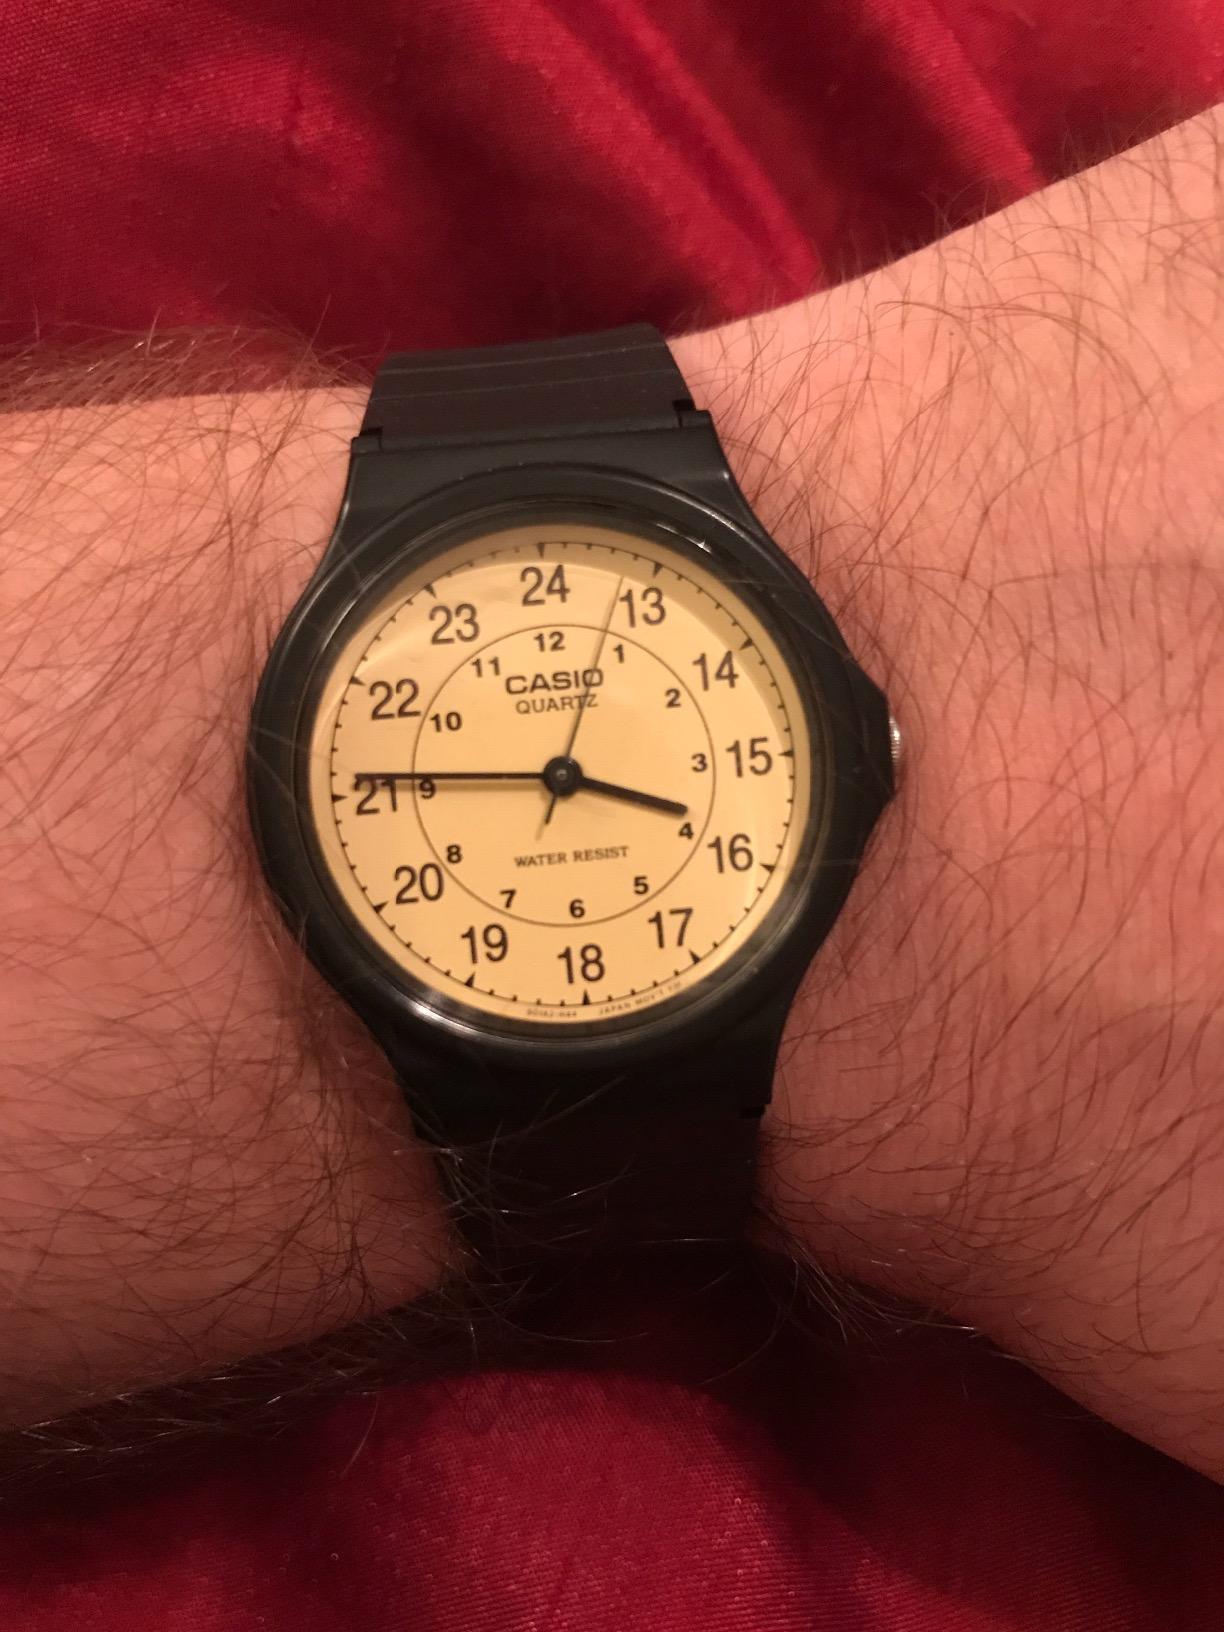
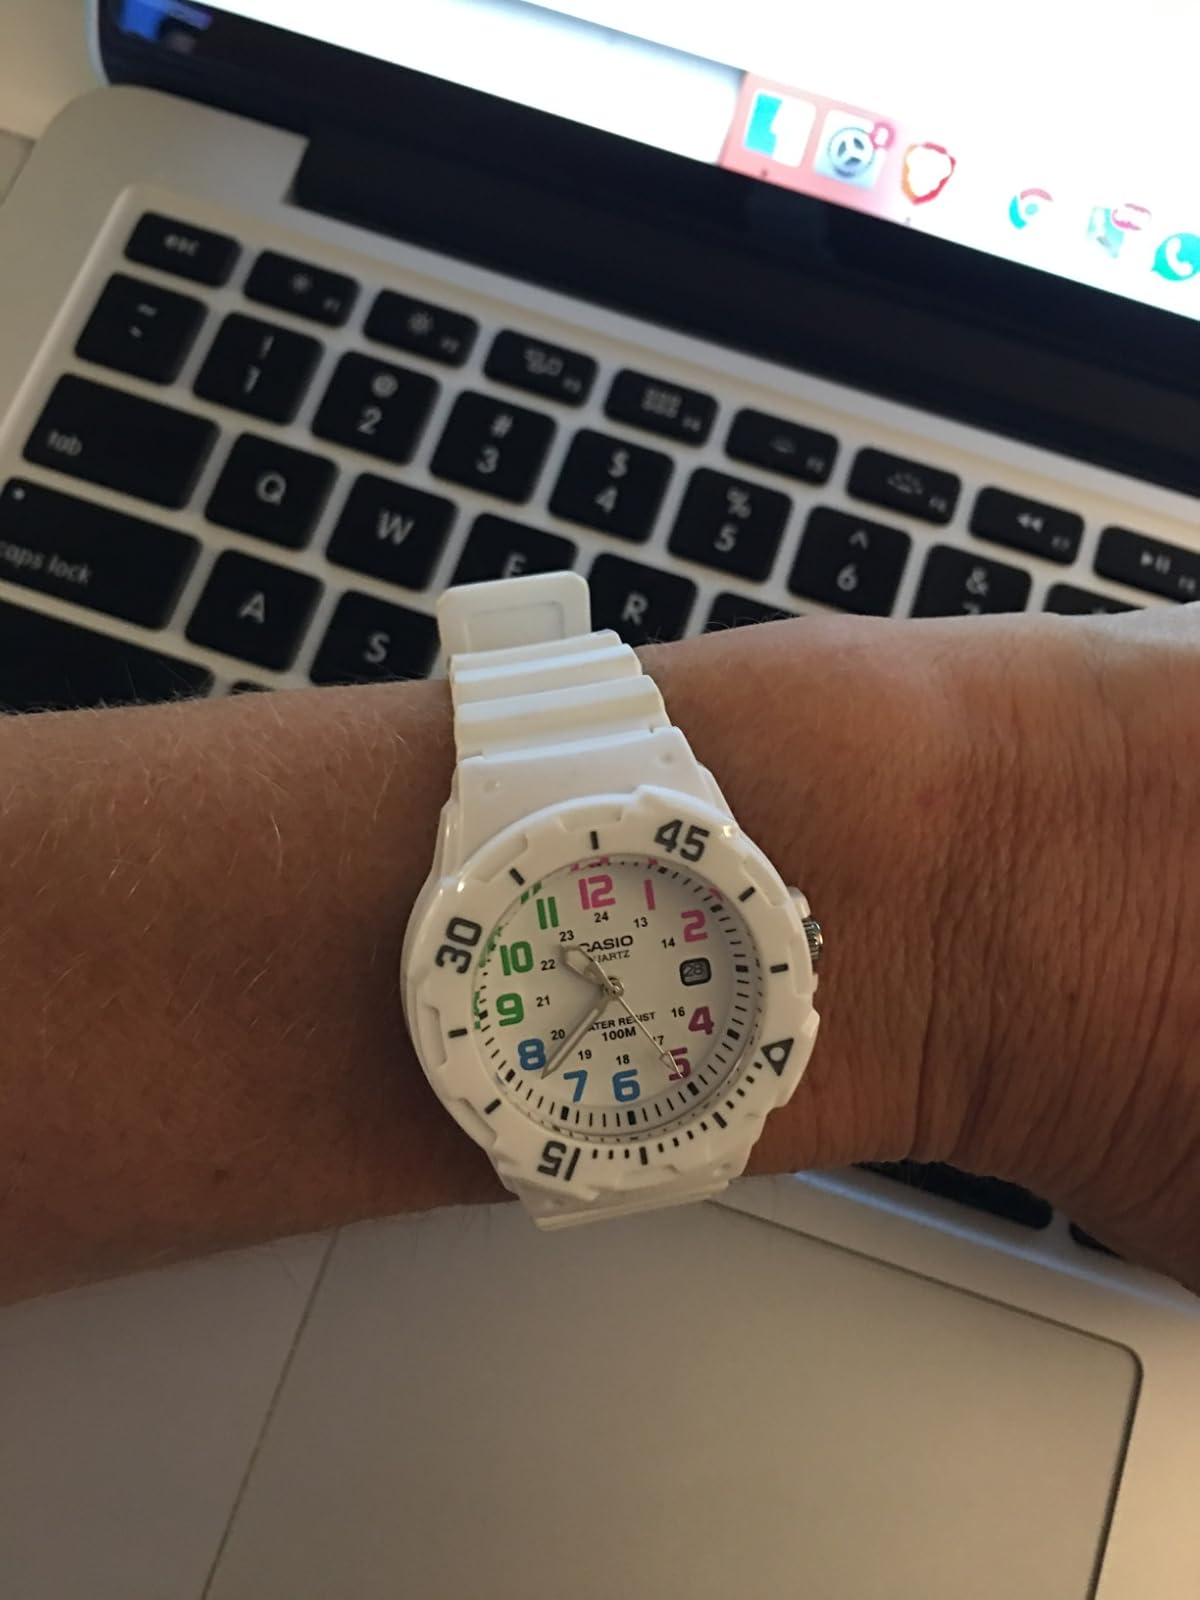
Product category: accessories_watch
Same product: no